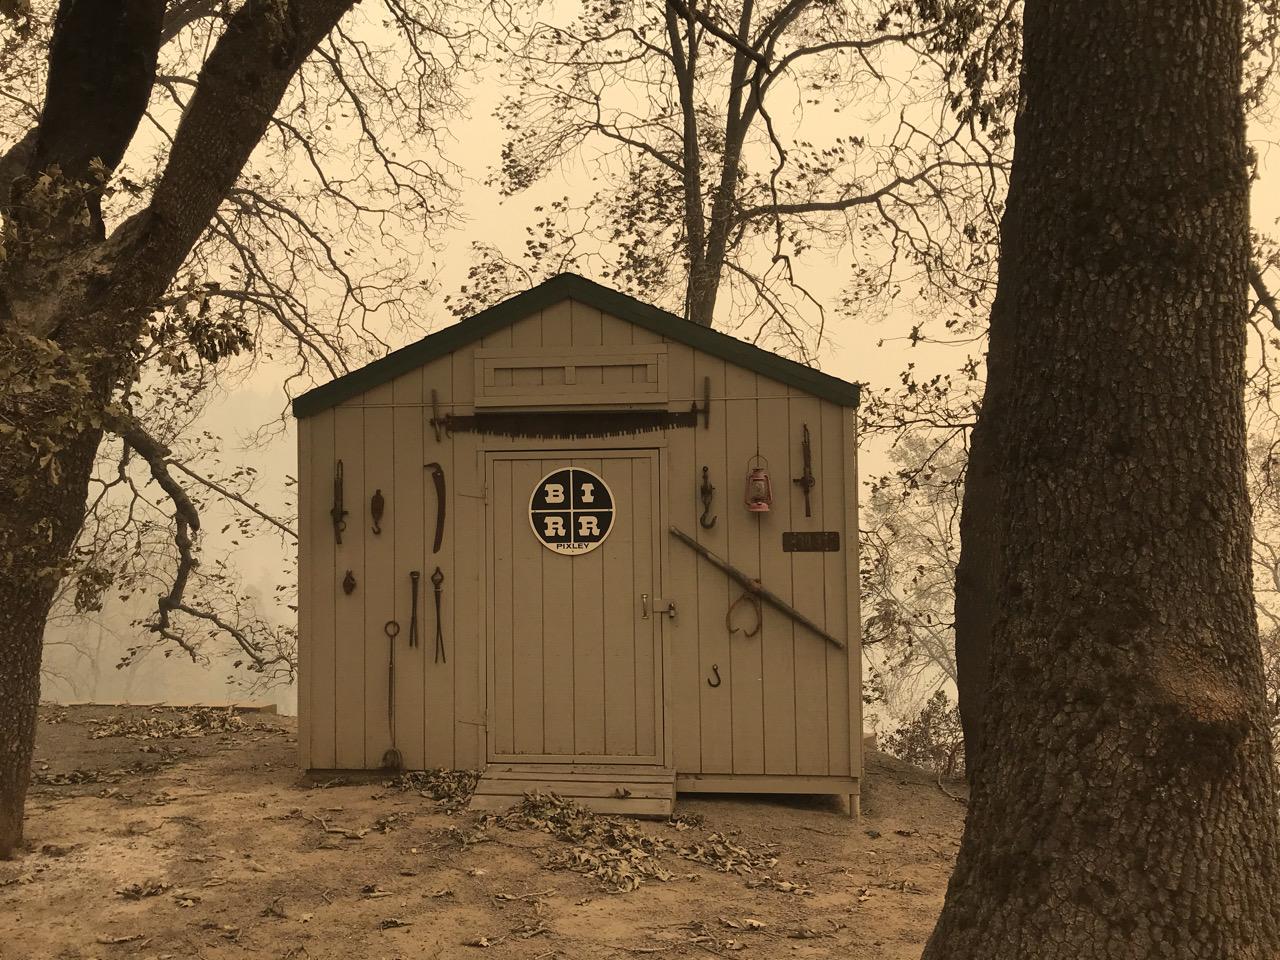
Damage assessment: no_damage